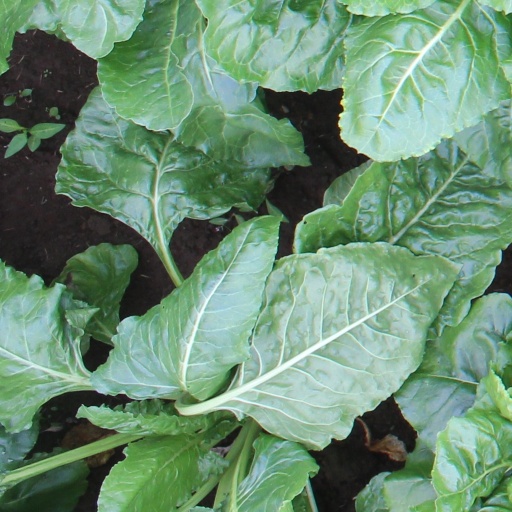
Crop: sugar beet